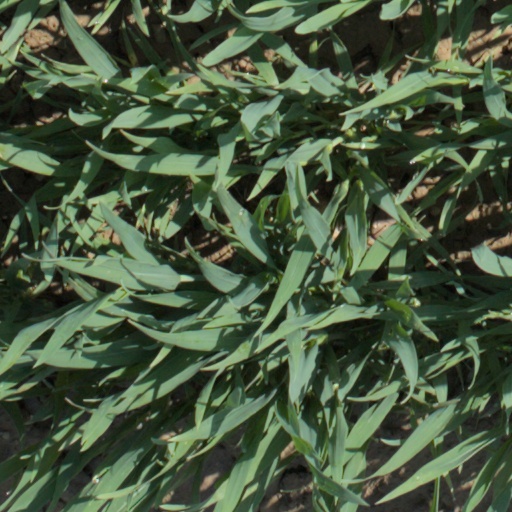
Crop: wheat